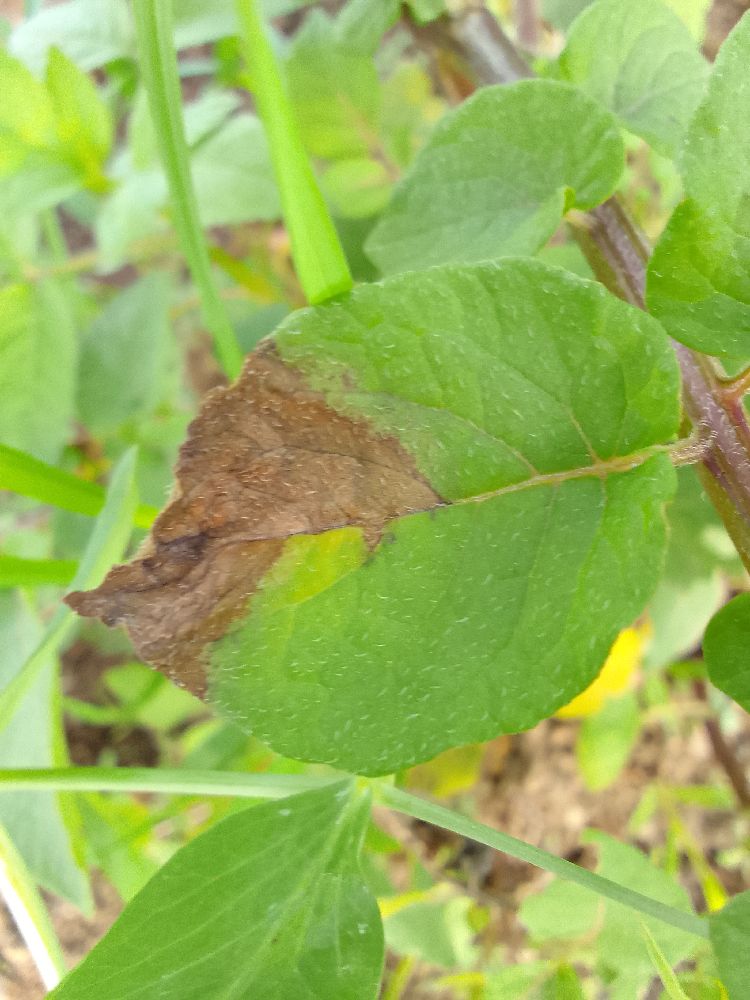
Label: Late blight